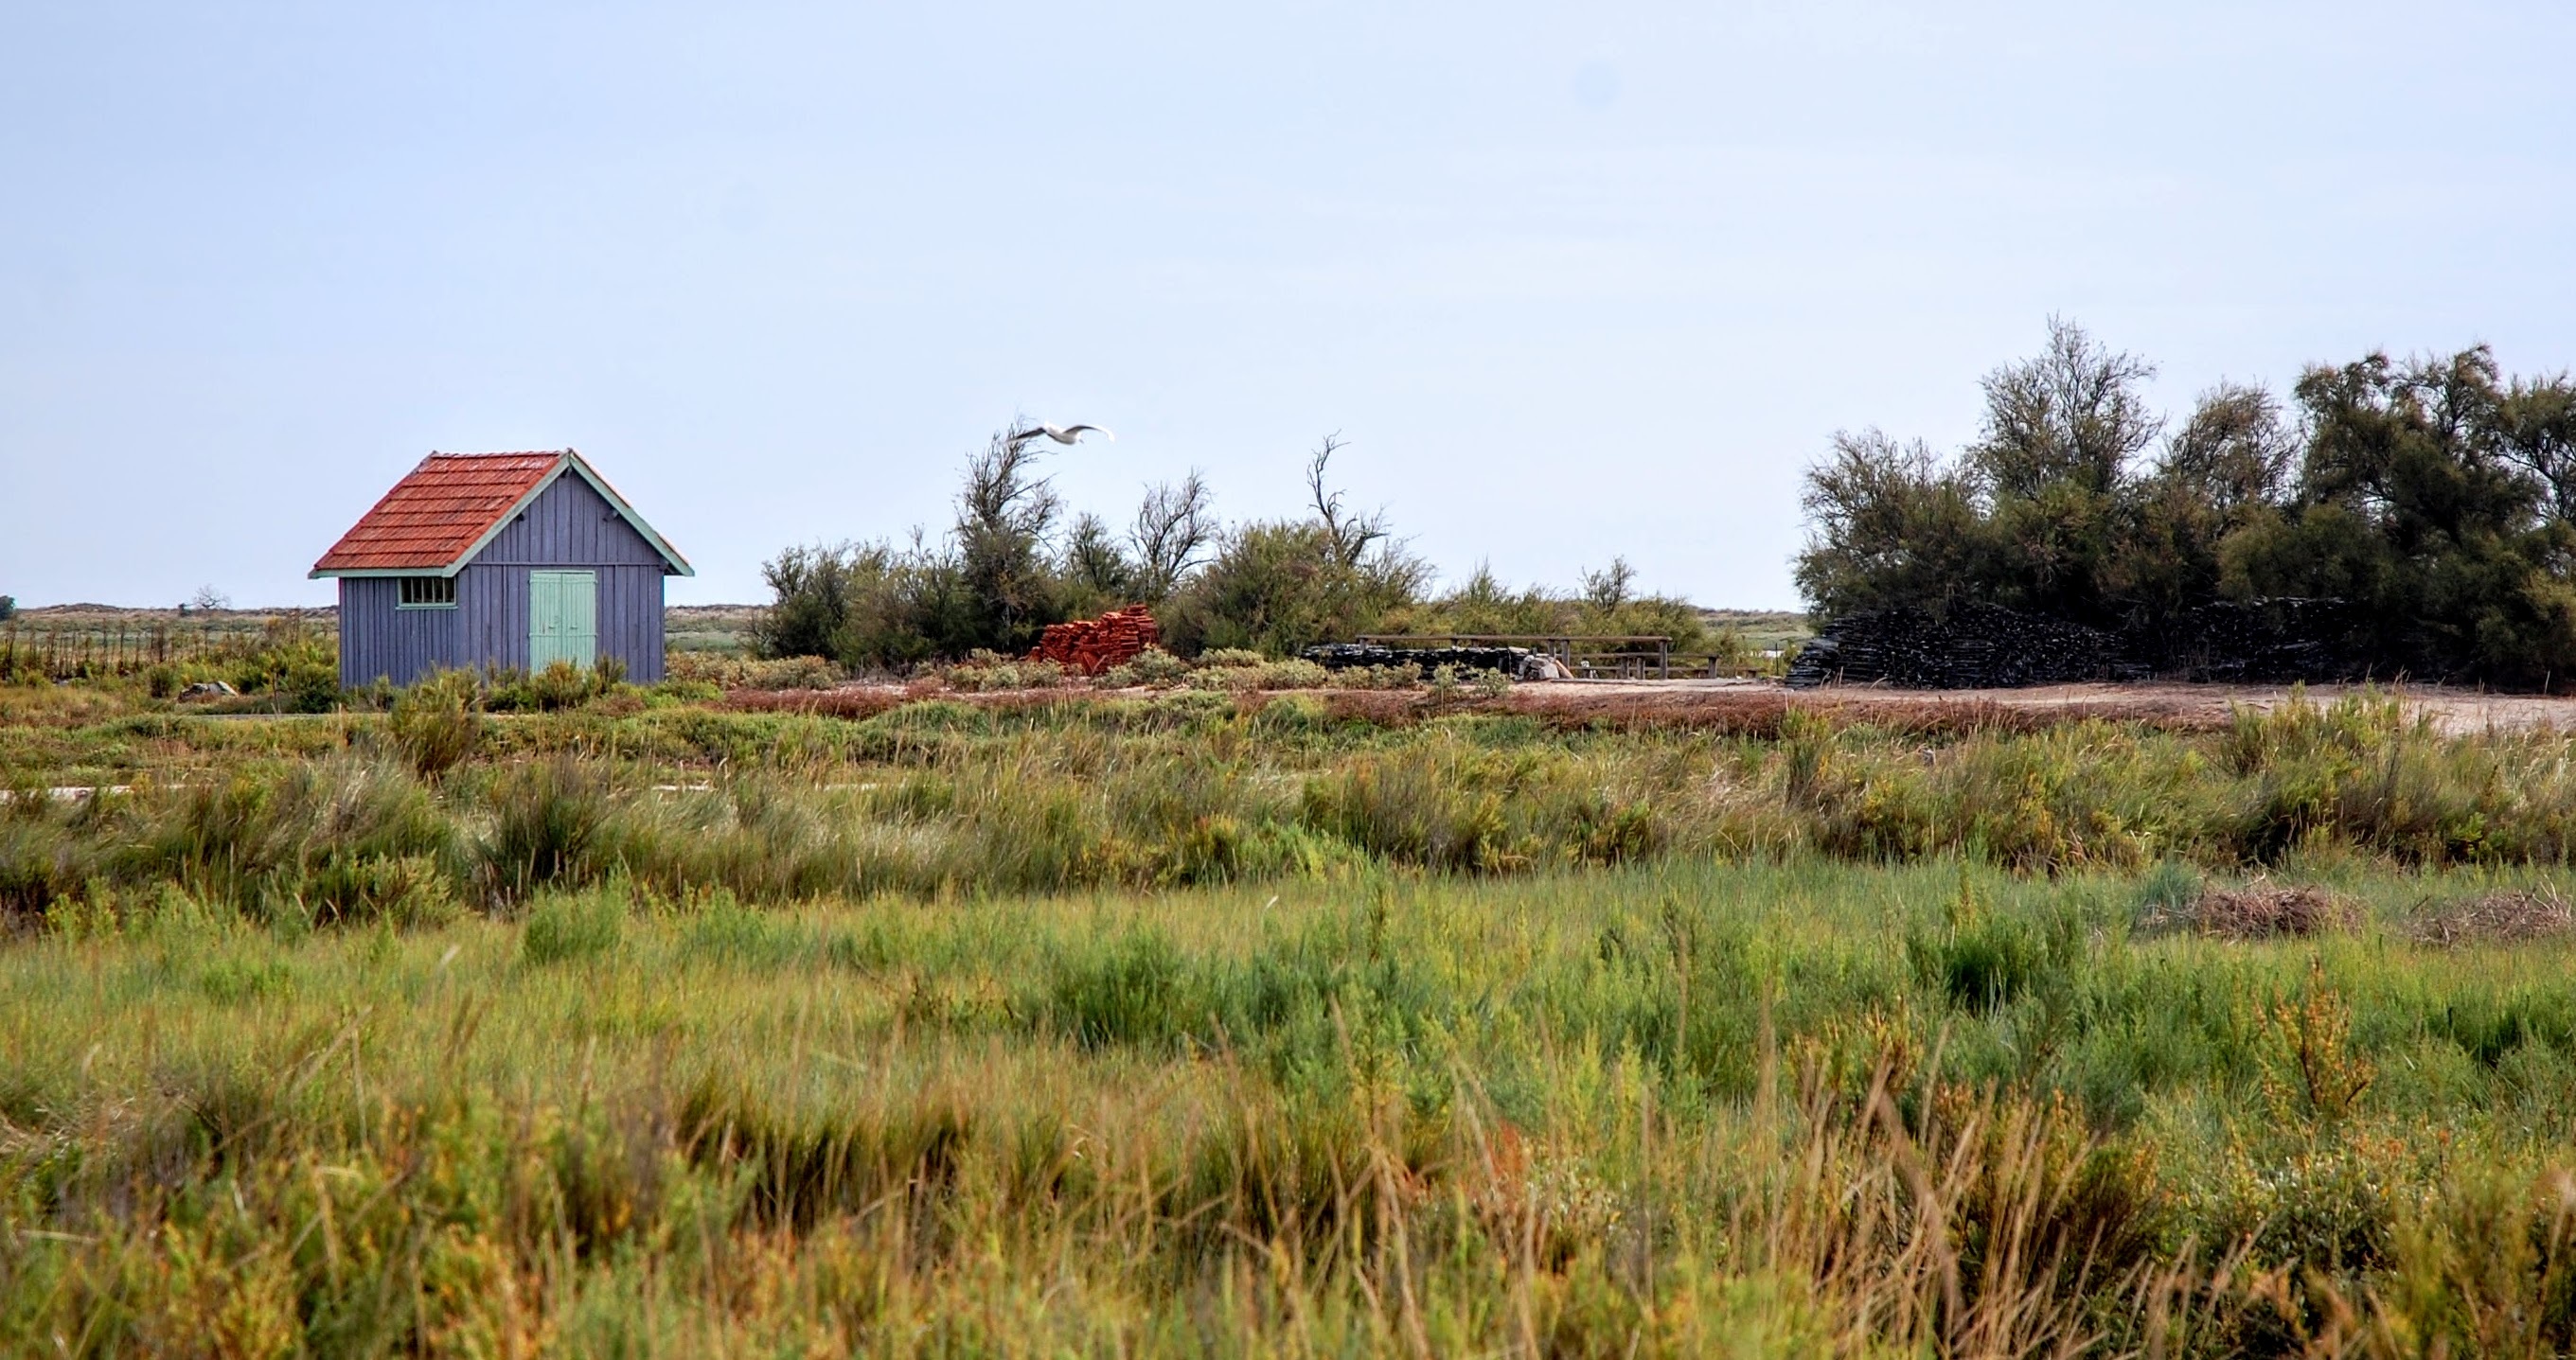
landscape, nature, marsh, wilderness, field, farm, meadow, prairie, france, fisherman, cabin, pasture, ranch, oyster, island, castle, savanna, plain, grassland, wetland, habitat, ecosystem, steppe, rural area, ol ron, natural environment, land lot, strong royer